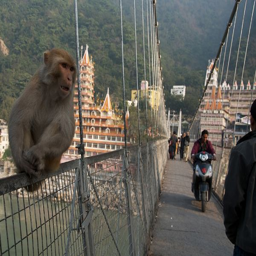
suspension bridge , slung near the town .